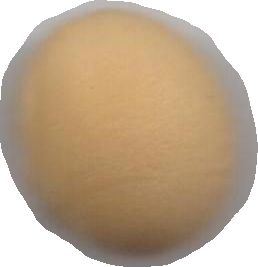
Variety: Grobogan